Andorra

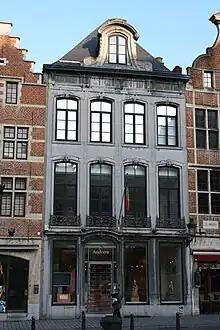
The embassy of Andorra in Brussels

In 1933 France occupied Andorra following social unrest which occurred before elections due to the Revolution of 1933 and the FHASA strikes (Vagues de FHASA); the revolt led by Joves Andorrans (a labour union group related to the Spanish CNT and FAI) called for political reforms, the universal suffrage vote of all Andorrans and acted in defence of the rights of local and foreign workers during the construction of FHASA's hydroelectric power station in Encamp. On 5 April 1933 Joves Andorrans seized the Andorran Parliament. These actions were preceded by the arrival of Colonel René-Jules Baulard with 50 gendarmes and the mobilisation of 200 local militias or sometent led by the Síndic Francesc Cairat.